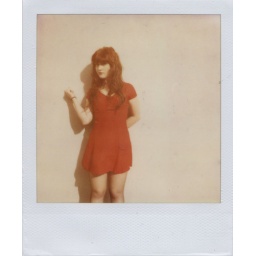
a polaroid of shannon in the red dress against a white wall.